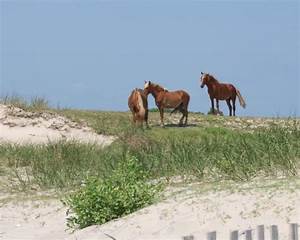
Label: cavallo